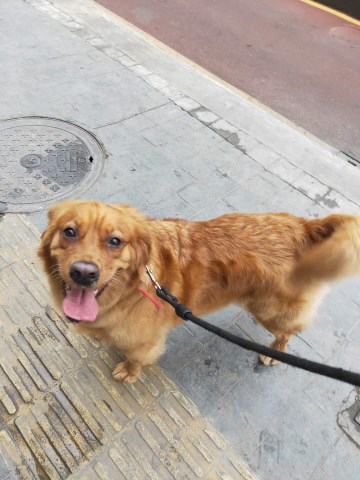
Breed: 5355-n000126-golden_retriever